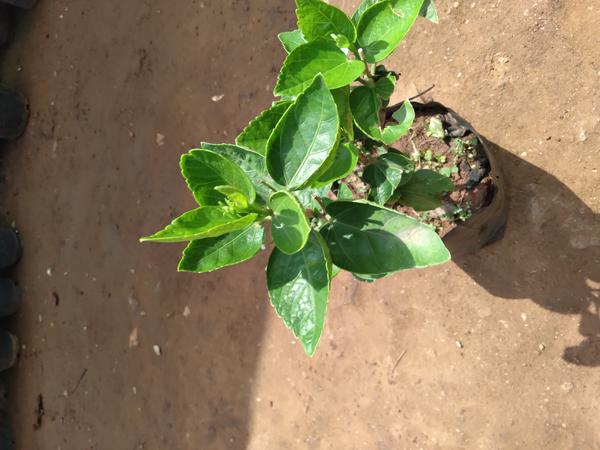
Plant: Hibiscus